Glutaric acidemia type 2

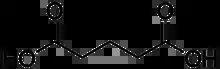
Glutaric acid

Glutaric acidemia type 2 is an autosomal recessive metabolic disorder that is characterised by defects in the ability of the body to use proteins and fats for energy. Incompletely processed proteins and fats can build up, leading to a dangerous chemical imbalance called acidosis. It is a metabolic myopathy, categorized under fatty acid metabolism disorder as that is the bioenergetic system that it affects the most. It also affects choline metabolism.